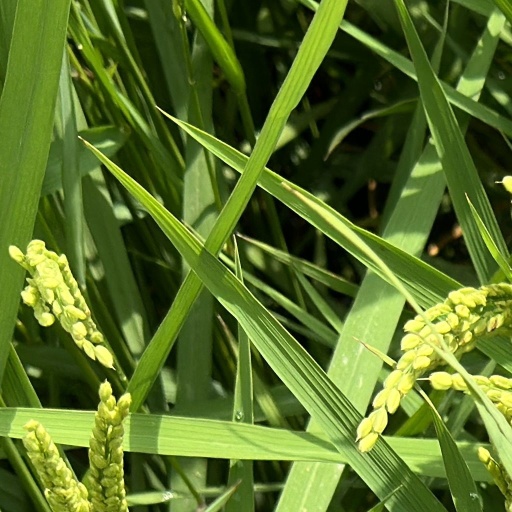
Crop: rice